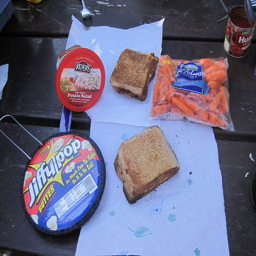
Two grilled sandwiches are near popcorn, salad, and a bag of carrots.
Sandwiches and snacks are sitting on a table.
A wooden table with paper towels and food.
A campfire meal of grilled cheese sandwiches, carrots, Jiffy Pop popcorn and store bought potato salad for two.
Two sandwiches, popcorn, potato salad, and carrots sitting on a table.